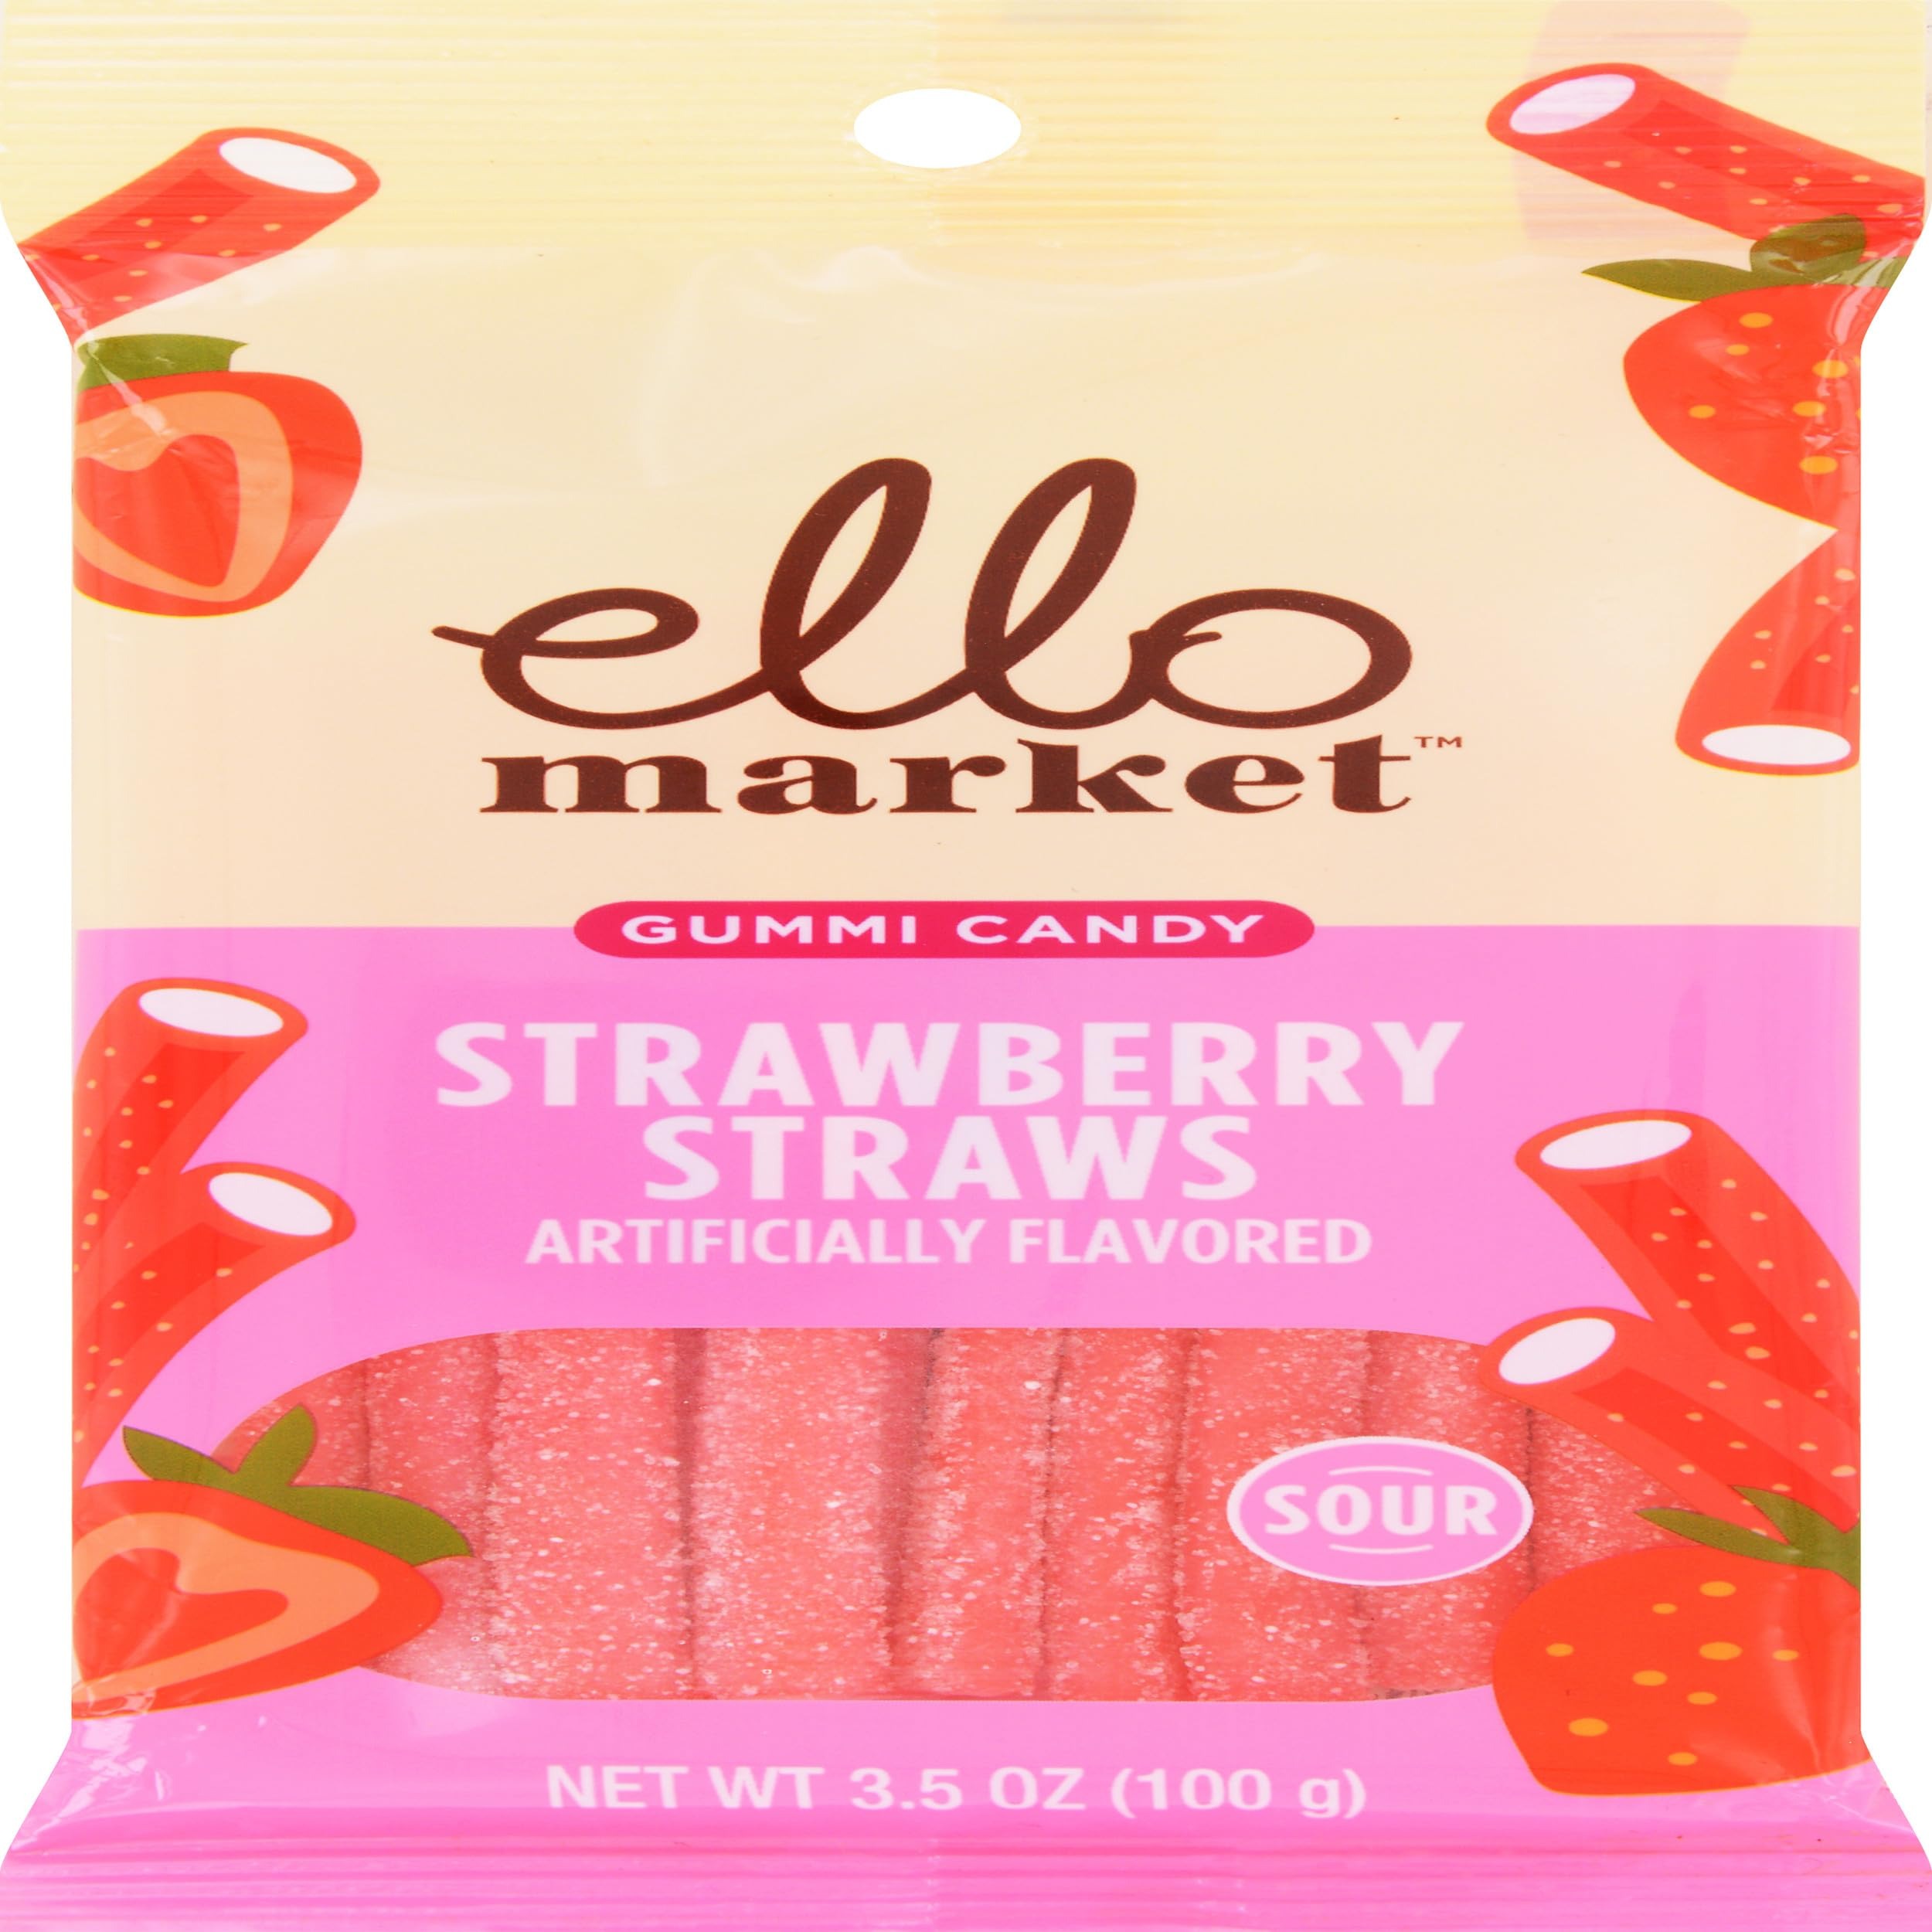
Item Name: Ello Market, Ello Market Sour Strawberry Straws Gummi Candy, 3.52 Ounce
Product Description: Gummy Candy
Value: 3.52
Unit: Ounce

Price: 2.49